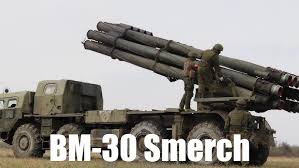
Label: BM-30